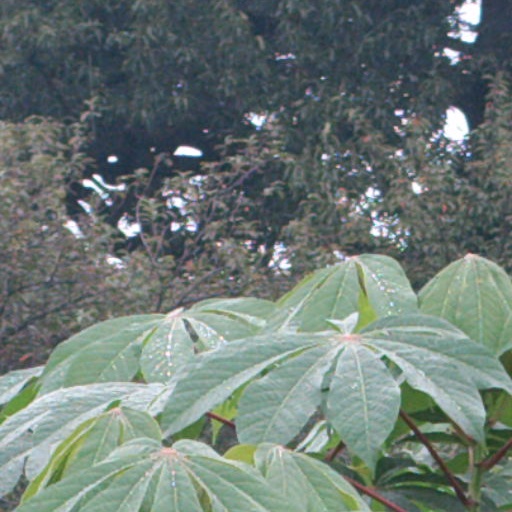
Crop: cassava